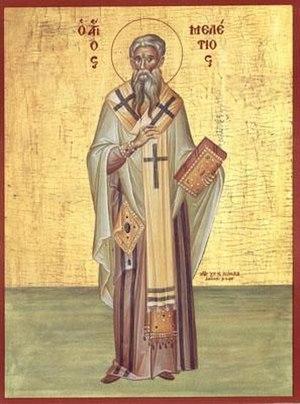
Mélèce Iᵉʳ d'Antioche, né à Mélitène vers 310 et mort à Constantinople en 381, est une personnalité importante du christianisme du IVᵉ siècle. Il a été patriarche d'Antioche de 360 à 381.